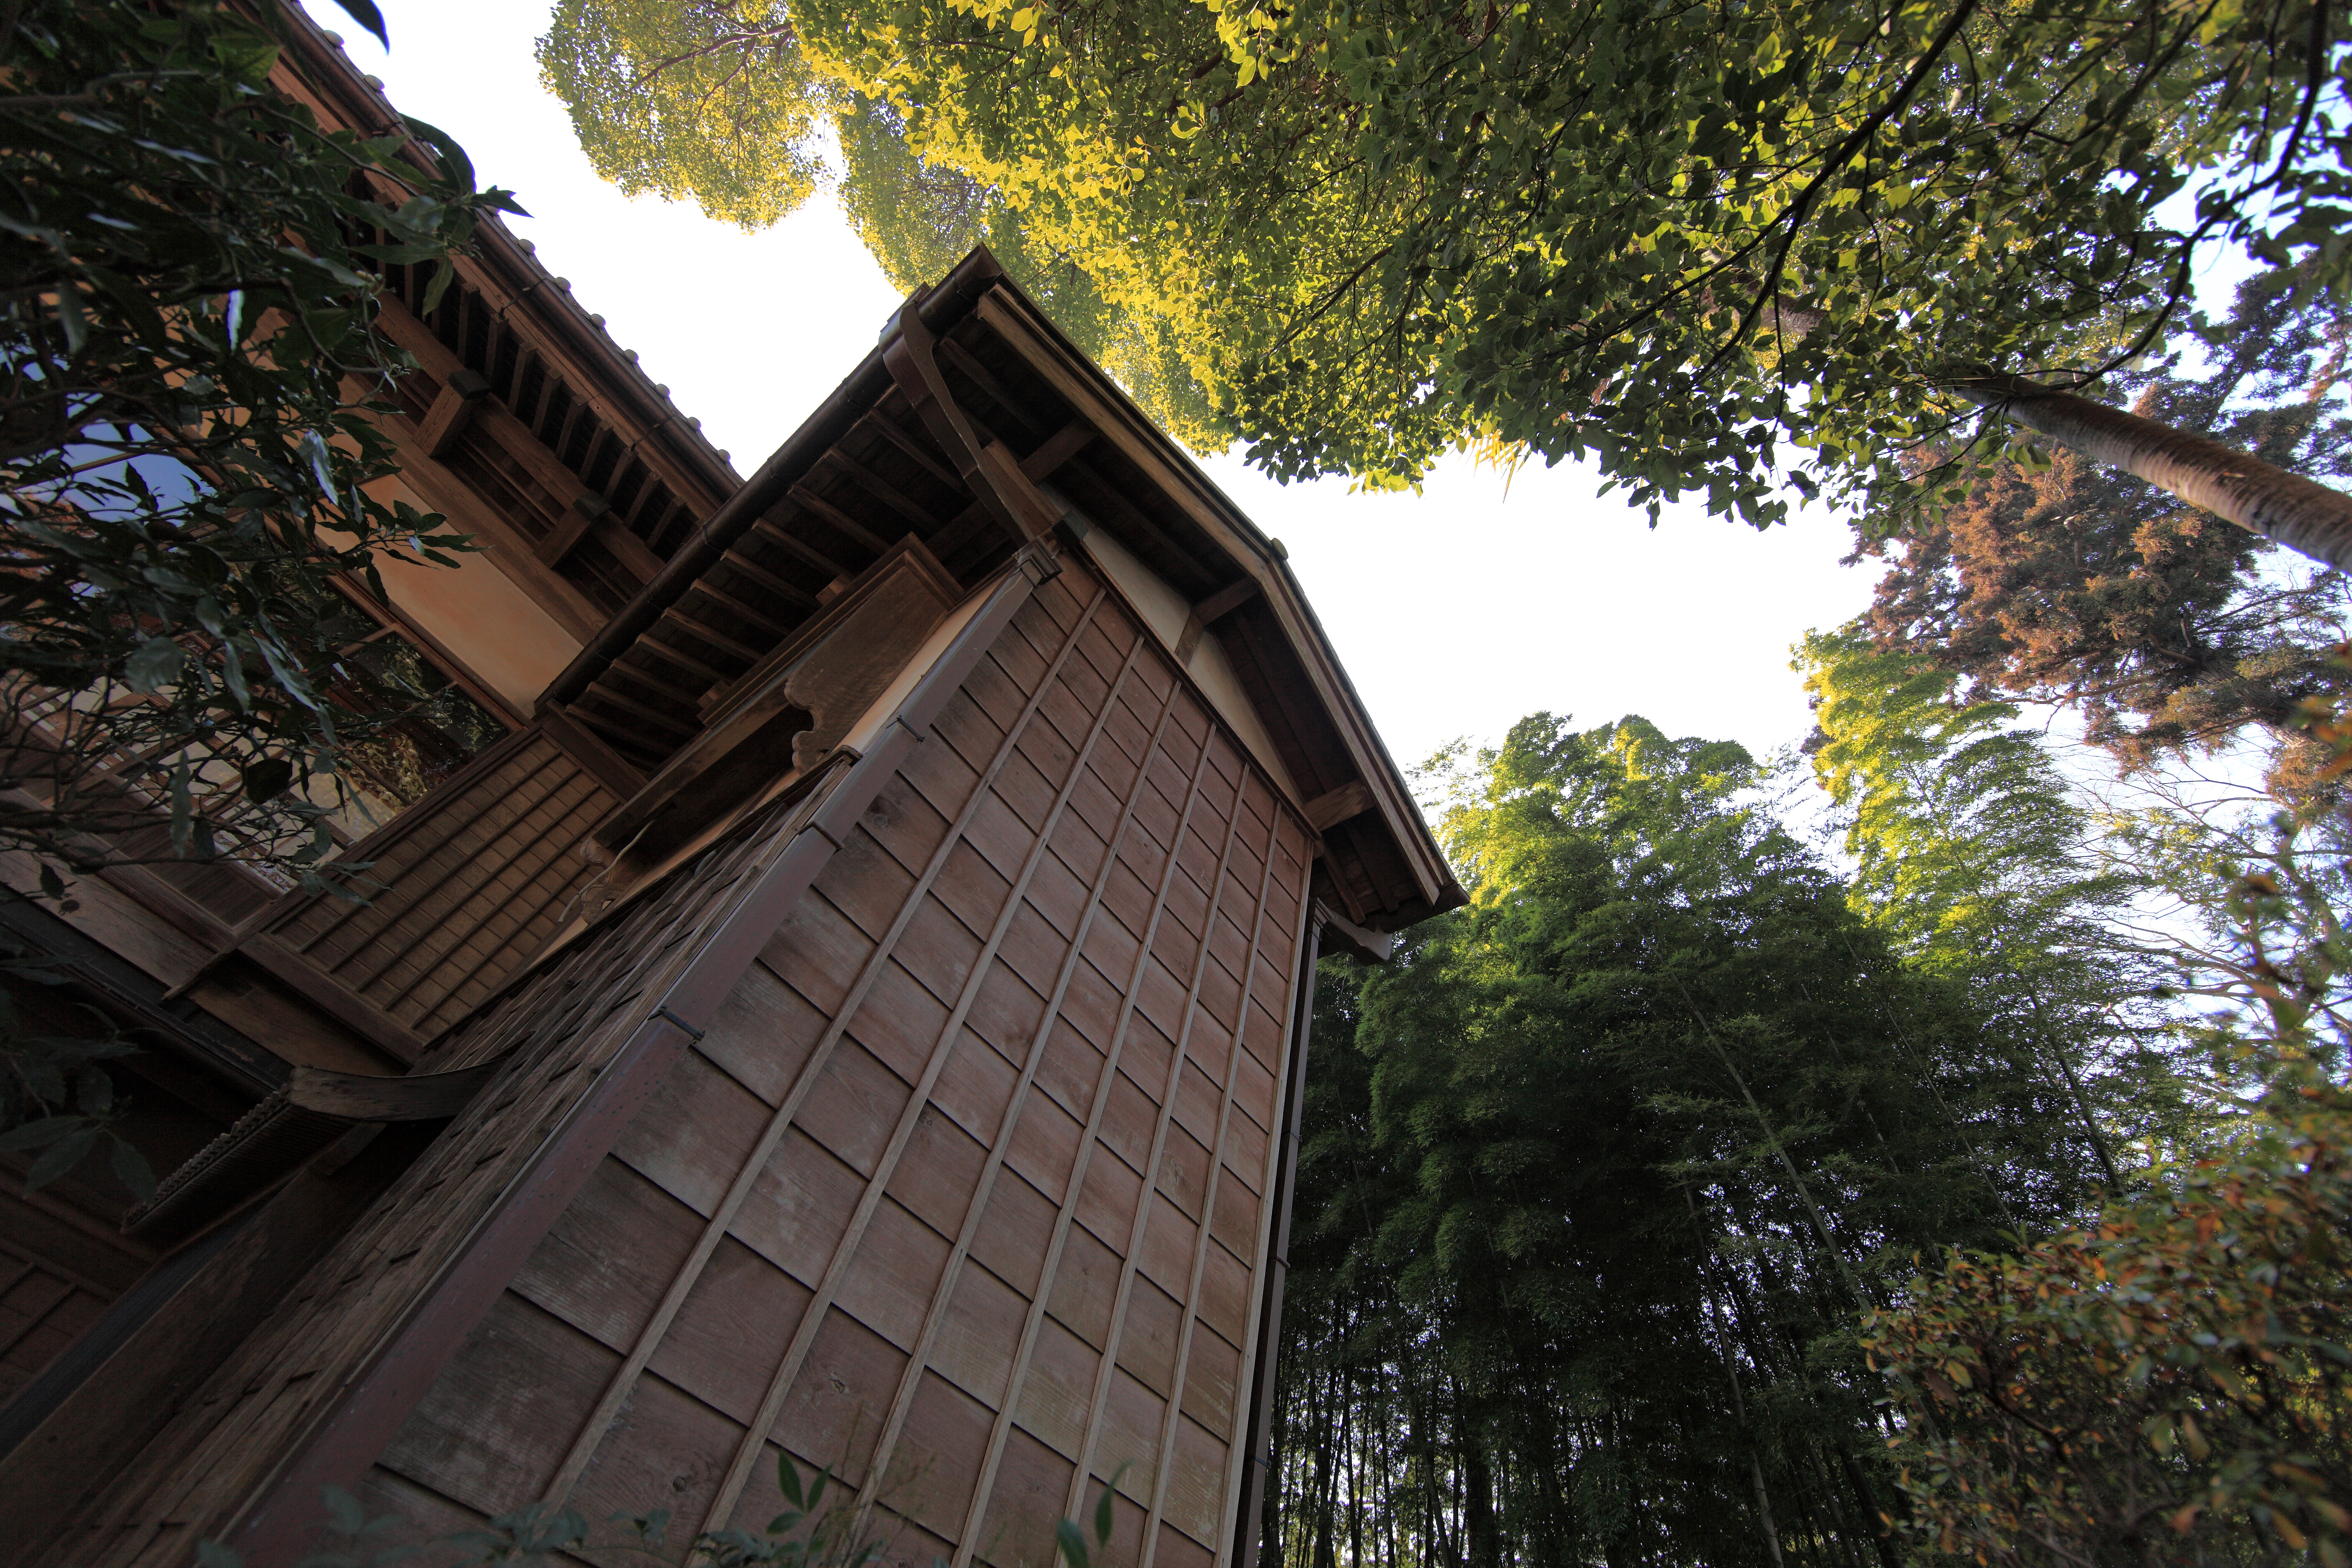
tree, architecture, house, roof, building, home, high, ancient, facade, residence, exterior, place of worship, design, japanese, 5d, style, hires, markii, traditional, hi, res, resolution, ibaraki, canonef14mmf28liiusm, joso, sakano